Paul Truong

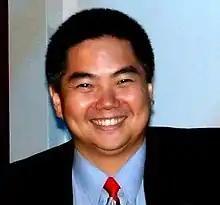

Paul Truong (born June 2, 1965) is an American and Cambodian chess player, trainer, and organizer. He was born Trương Hoài Nhân in Saigon, South Vietnam. Truong holds the USCF title of National Master and the FIDE title of FIDE Master.